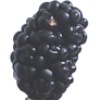
Label: Mulberry 1